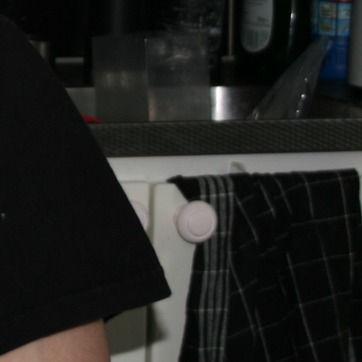
Material: fabric